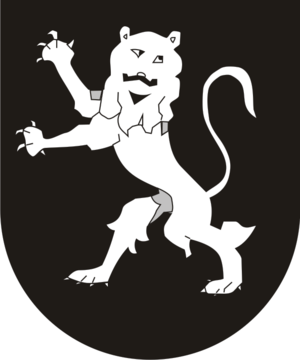
Lorsque les cercles impériaux furent créés au XVIᵉ siècle, de nombreux territoires impériaux n'en firent pas partie.